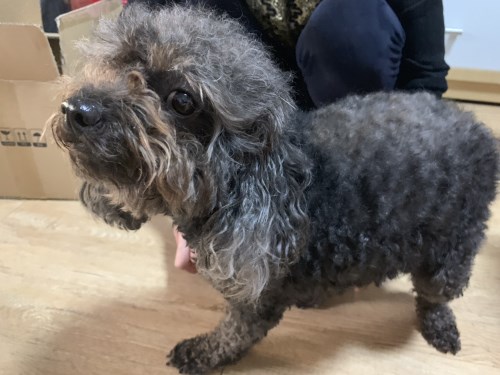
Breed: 7449-n000128-teddy